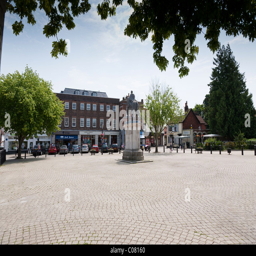
the town square with the statue of monarch in the middle